Havre de Grace Historic District

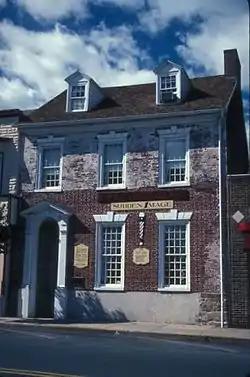
Townhouse in Havre de Grace Historic District

Havre de Grace Historic District is a national historic district at Havre de Grace, Harford County, Maryland, United States. It is an urban district of approximately a thousand buildings and includes the central business district and most of the residential neighborhoods radiating out of it. The buildings date primarily from the 19th and early 20th centuries.